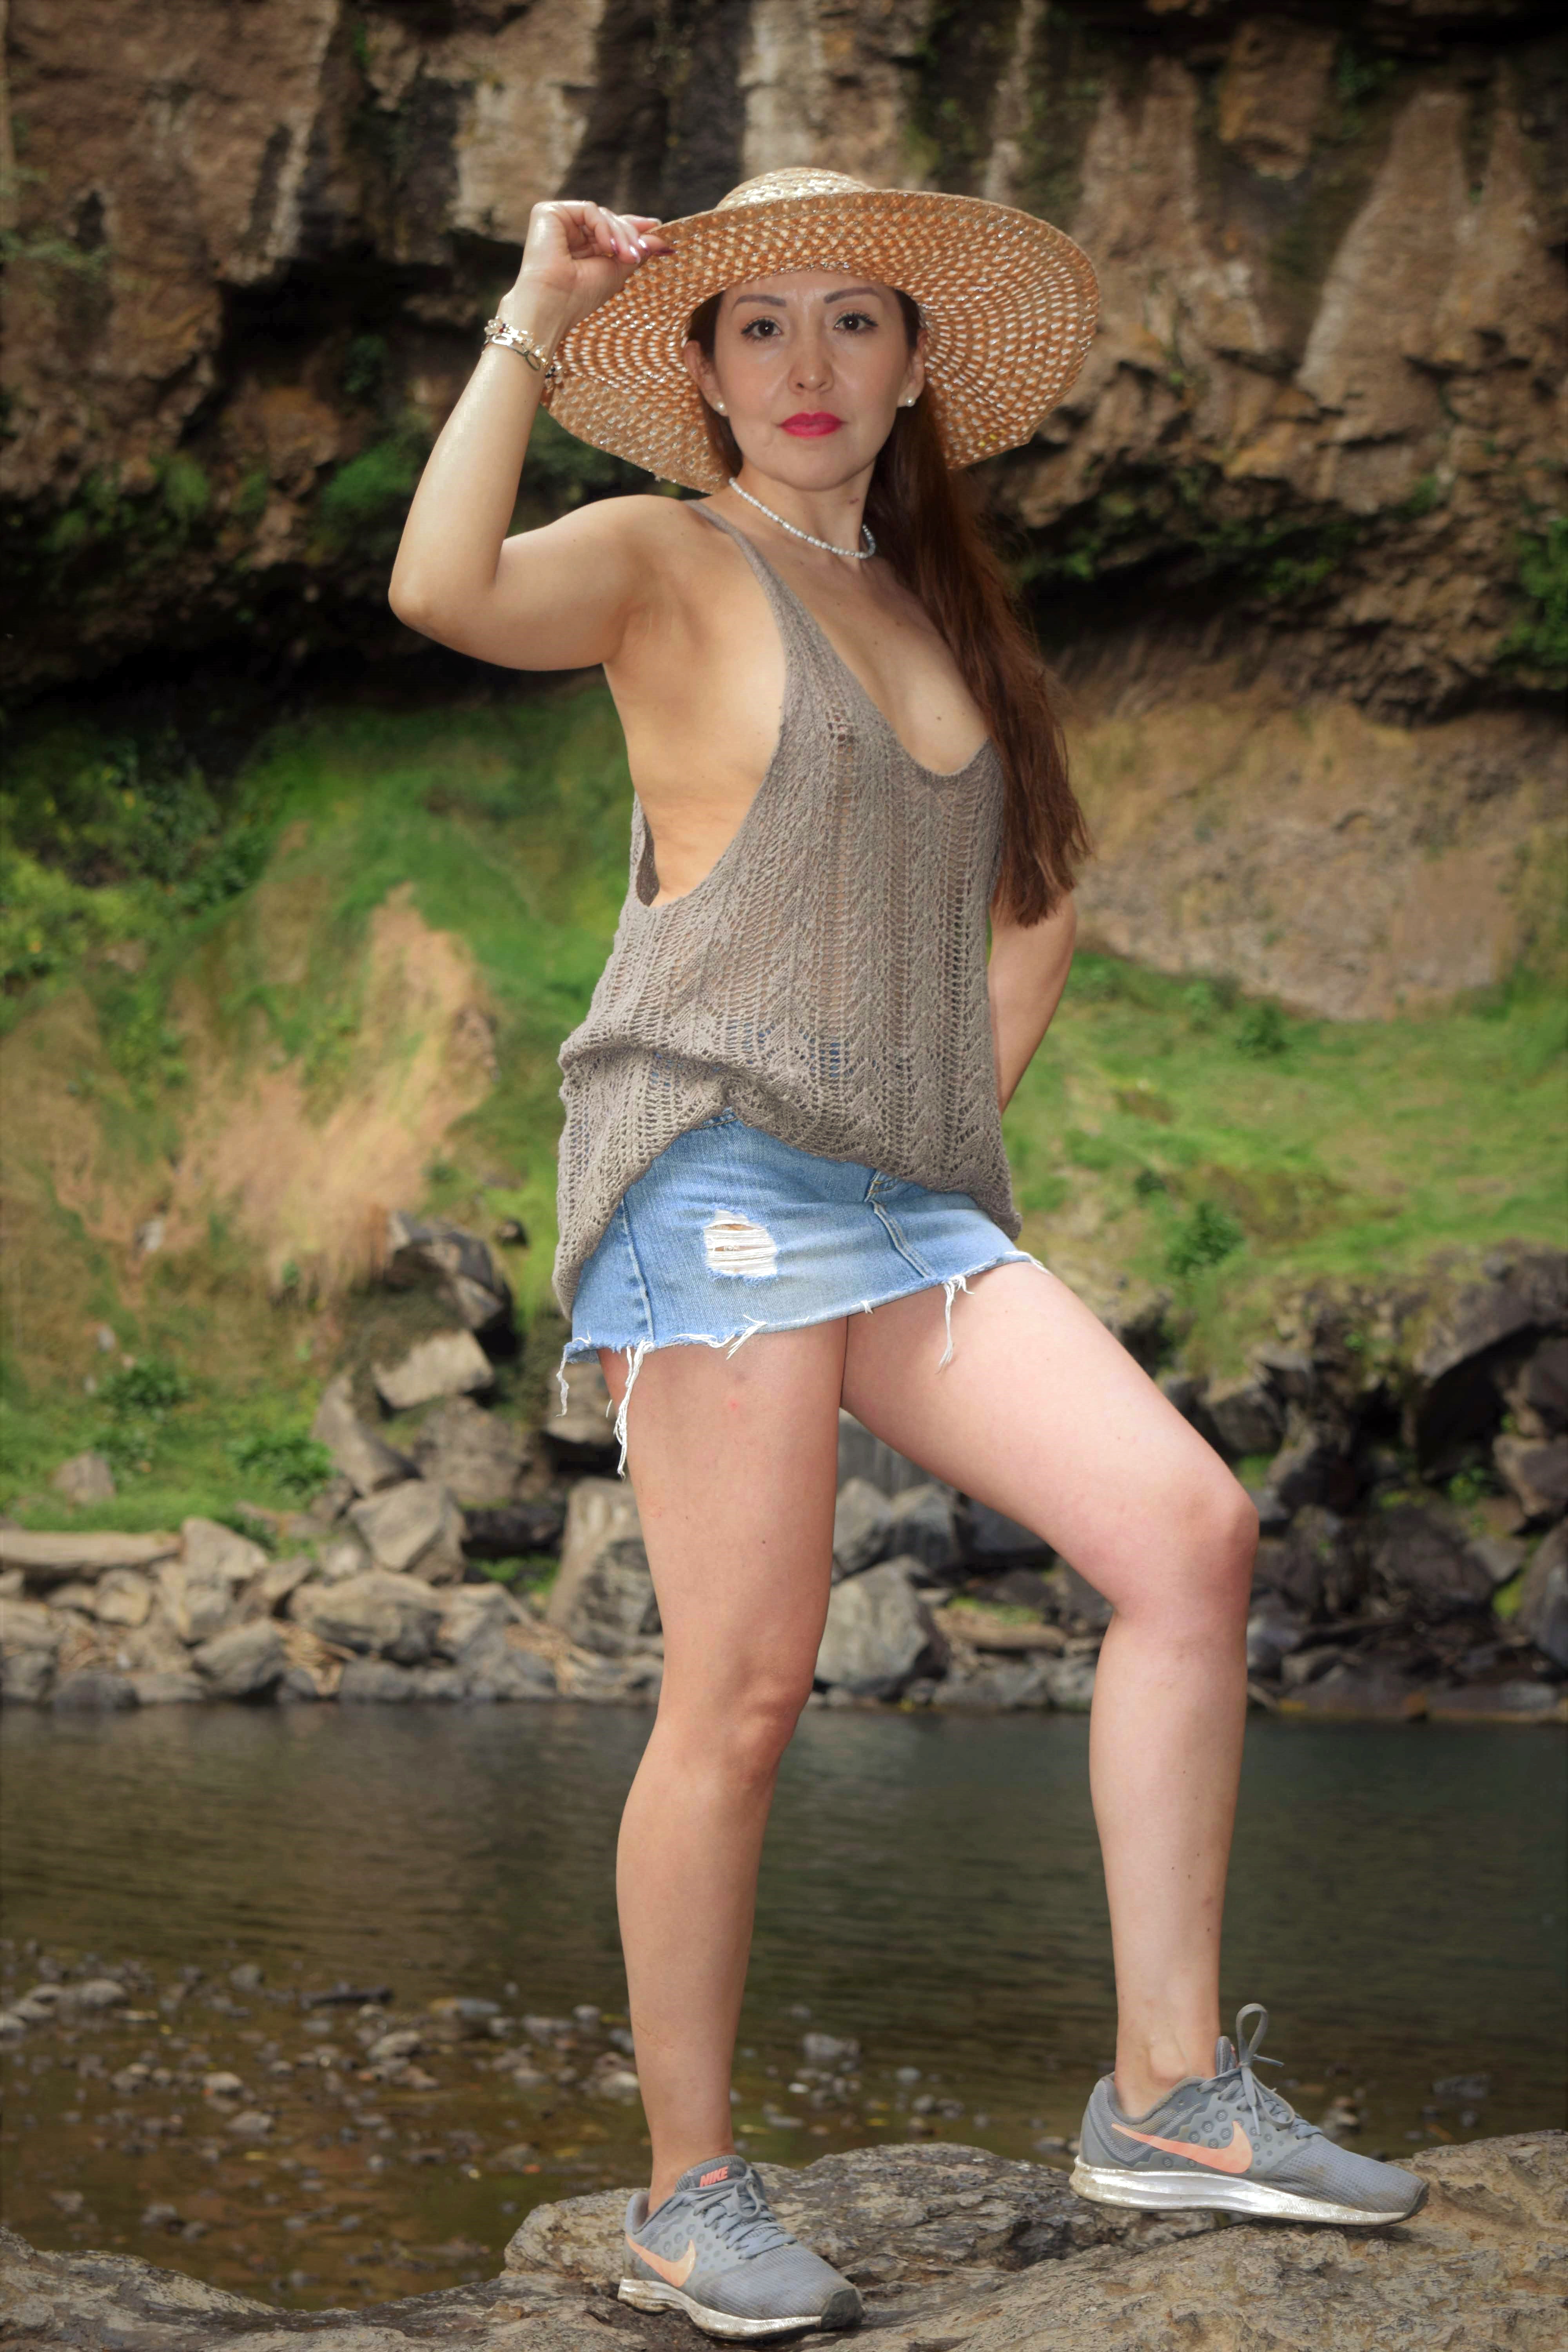
woman, sexy, skin, shoe, leg, azure, flash photography, plant, waist, thigh, leisure, cool, grass, trunk, black hair, summer, sun hat, knee, shorts, long hair, hat, landscape, electric blue, human leg, brown hair, tree, fun, eyewear, abdomen, sitting, denim, rock, vacation, fashion model, art model, fashion accessory, pattern, tourism, portrait photography, photo shoot, model